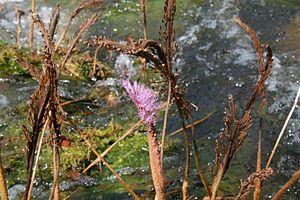
Fleurs et fruits de Mourera fluviatilis (Famille des Podostemacées). Photo prise dans le parc des chutes de la Llovizna, à Puerto Ordaz (Venezuela).
La famille des Podostémacées est une famille de plantes dicotylédones qui comprend plus de 100 espèces en 29 à 50 genres.